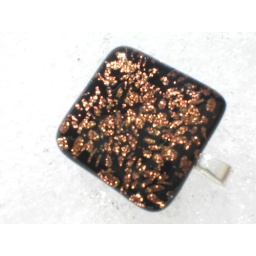
Dichroic fused glass pendant by Willowglass in a seeds pattern in red-orange on black